Luis Nishizawa

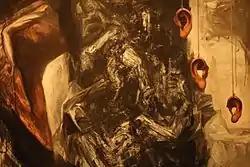
Art by Nishizawa

Nishizawa was a painter, engraver, graphic artist, sketch artist and ceramicist. His techniques included drawing, watercolor and ink. Most of his works depict landscapes of the central highlands of Mexico such as the Valley of Mexico, areas in Morelos, Guanajuato, Puebla and the State of Mexico. He is considered to have been one of Mexico's best landscape artists, known for his paintings of volcanoes. Some of his more important canvases include Paisaje: Valle de México (1947), Paisaje de Yagul (1976) and Pátzcuaro (1960) where the blending of this Mexican and Japanese heritage and training are evident. His works have been exhibited in the Museo de Arte Moderno for over forty years, but most of his works can be found in the permanent collection of the Museo Taller Nishizawa. He created murals, paintings, drawings, ceramic and glass pieces and sculpture. His works can be found in the permanent collections of the Centro Cultural Mexiquense in Toluca, the Museo de Bellas Artes in Toluca, the Instituto Nacional de Bellas Artes y Literatura, the Museo de la Estampa and the Museo Carrillo Gil, the Engraving Museum in Bulgaria, the Culture Museum in Yokohama, the Museum of Modern Art in Kyoto and the Shinanu Museum in Nagano. His works are also held in private collections in Mexico, Japan and the United States.